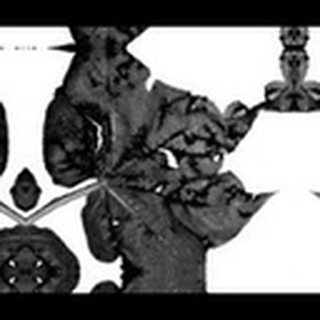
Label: cotton_bacterial_blight